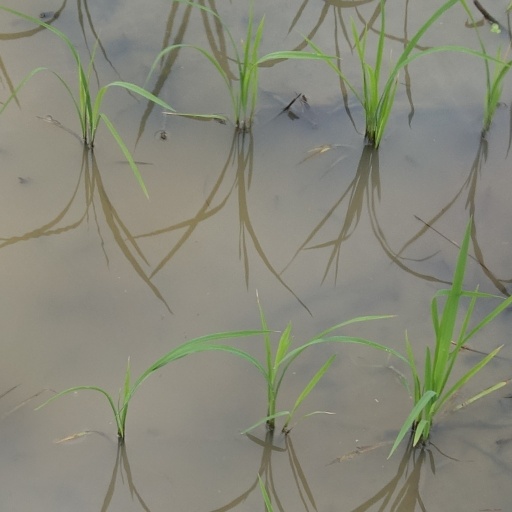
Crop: rice